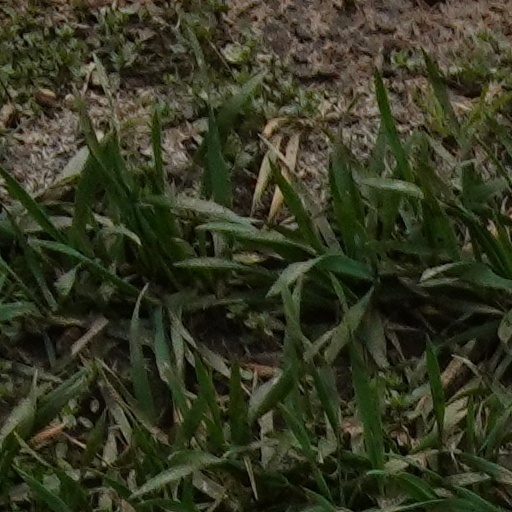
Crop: wheat